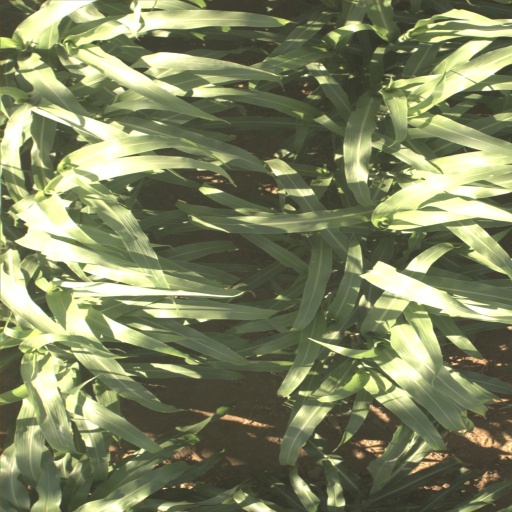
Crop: sorghum